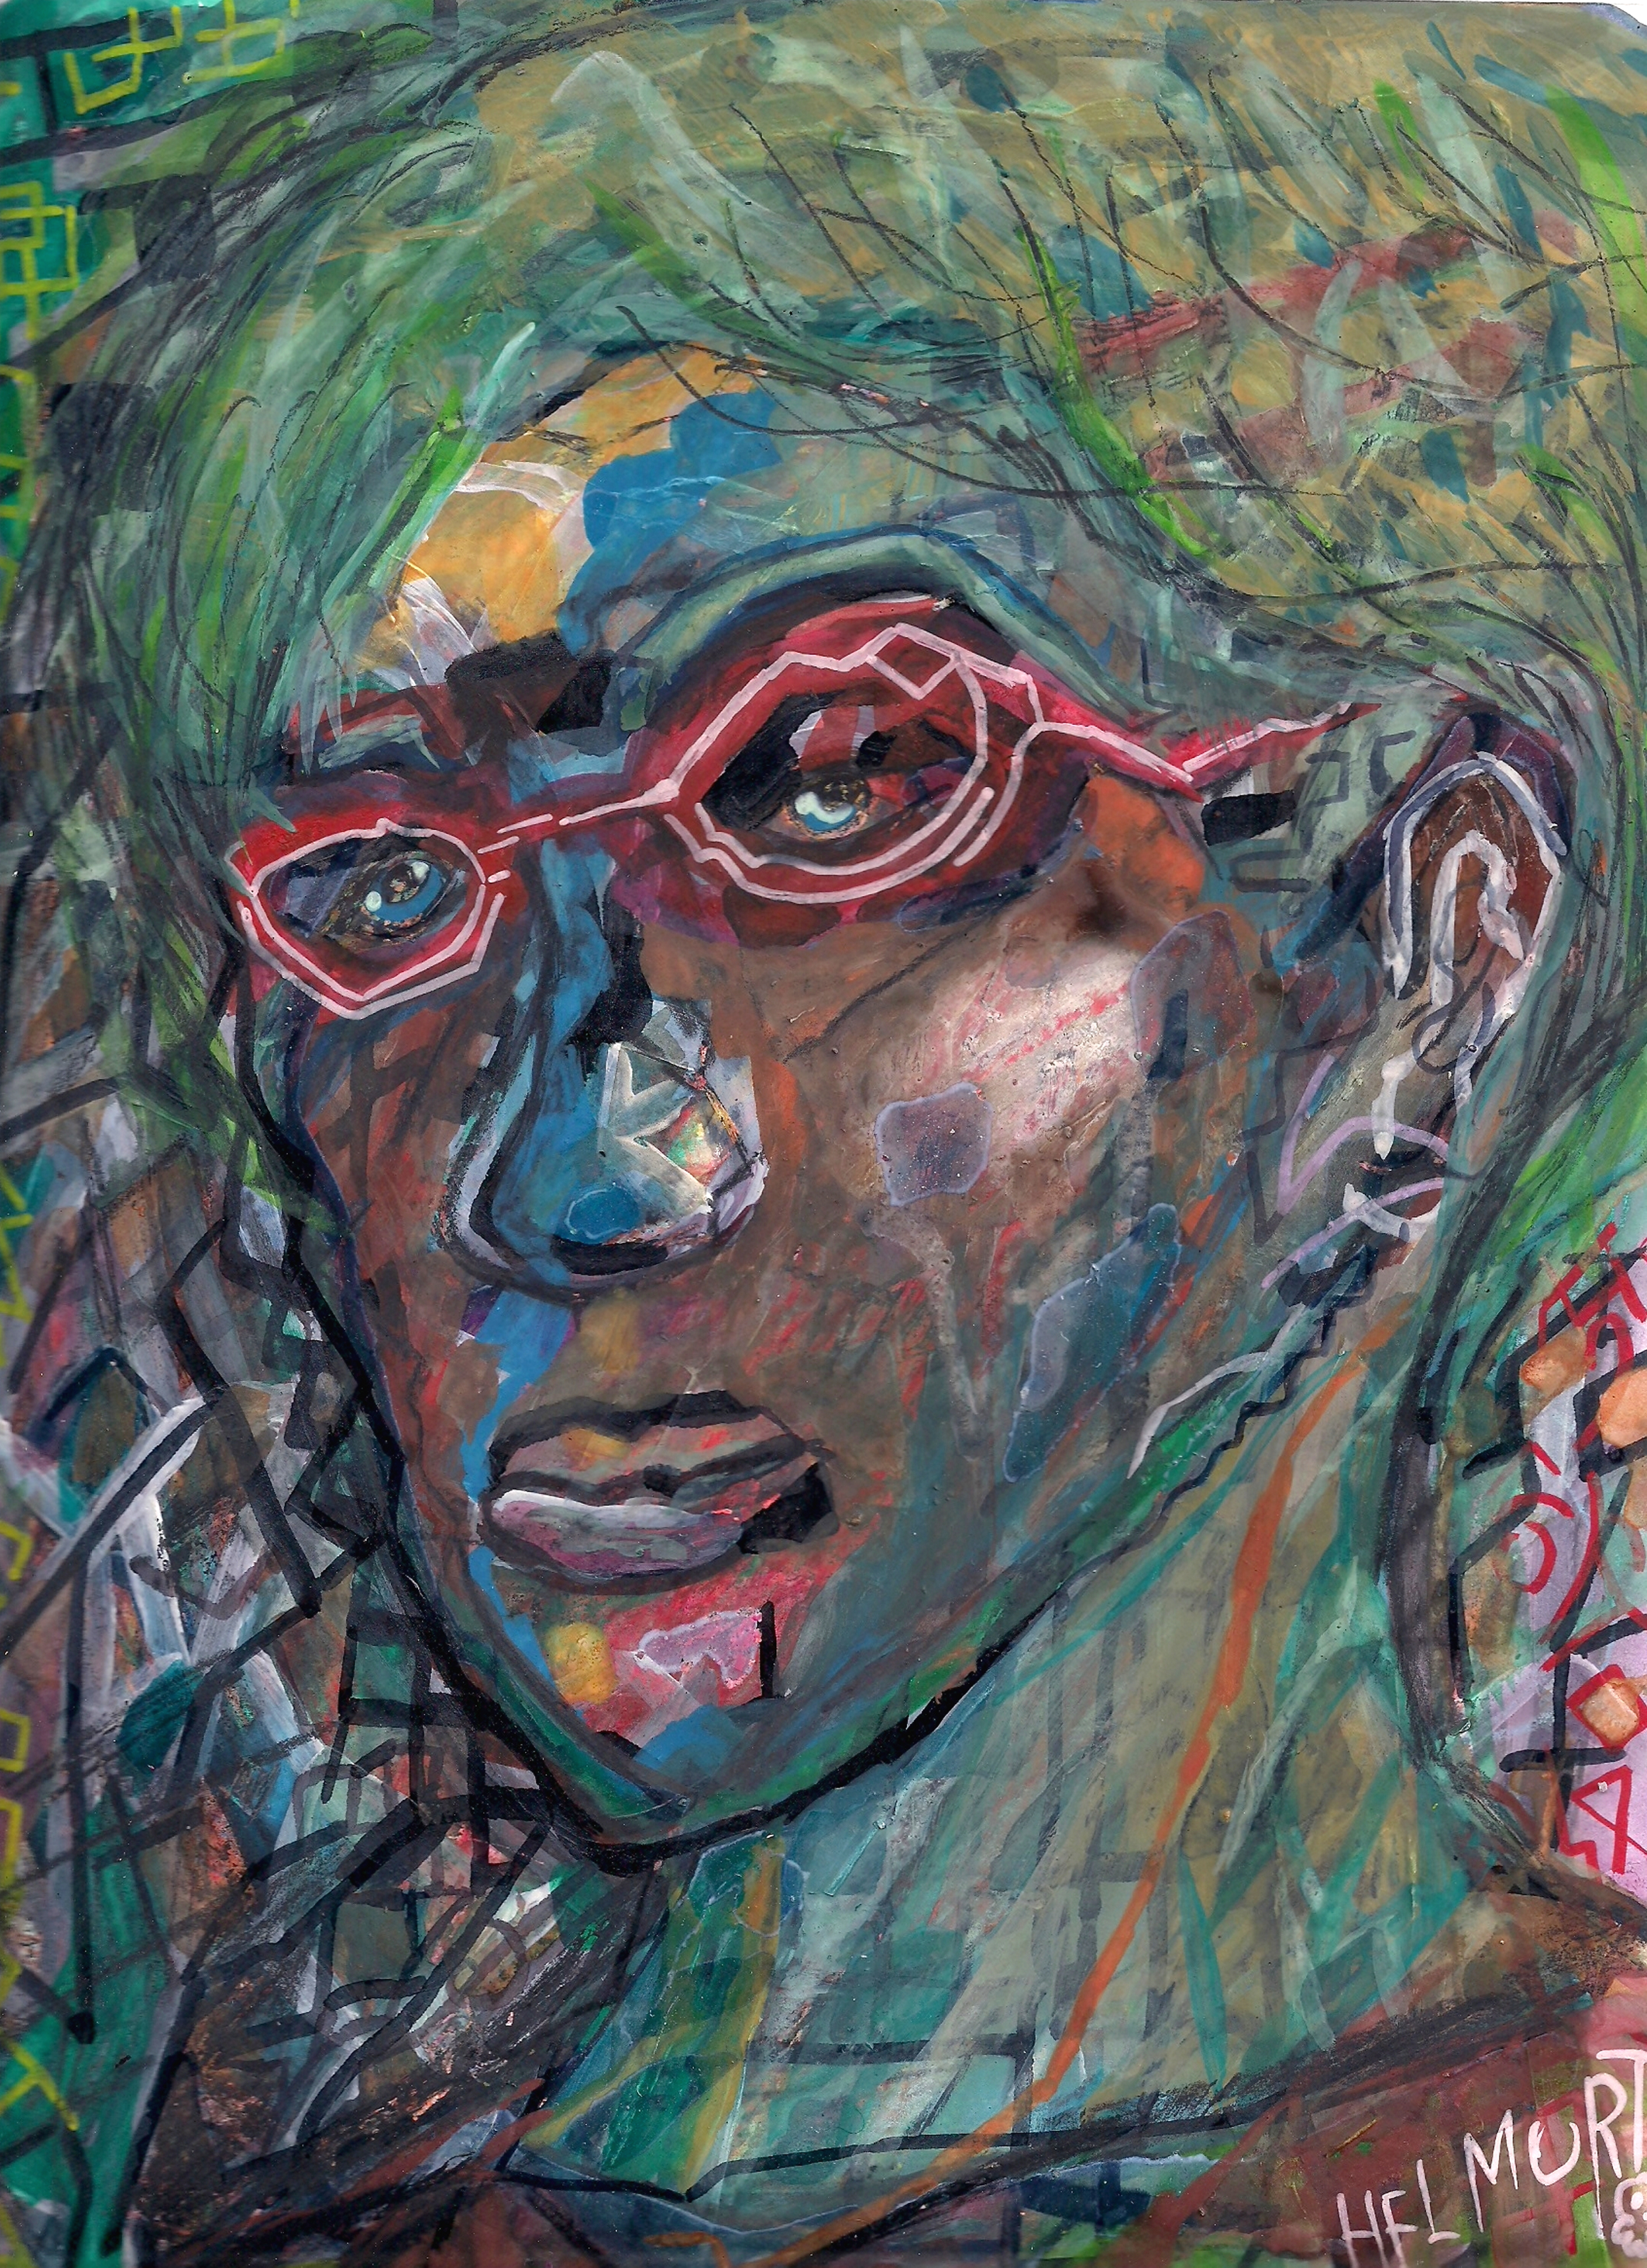
drawing, art, painting, frida kahlo, bansky, andy warhol, salvador dali, vincent van gogh, graffiti, calligraphy, michelangelo, pop art, monet, kaws, rembrandt, starry night, jackson pollock, canvas prints, fabric paint, art prints, canvas art, diamond art, wall art prints, wall prints, framed wall art, paintings for sale, art online, hel mort, helmort, acrylic paint, modern art, self portrait, portrait, cheek, visual arts, watercolor paint, glasses, illustration, mural, paint, artist, artwork